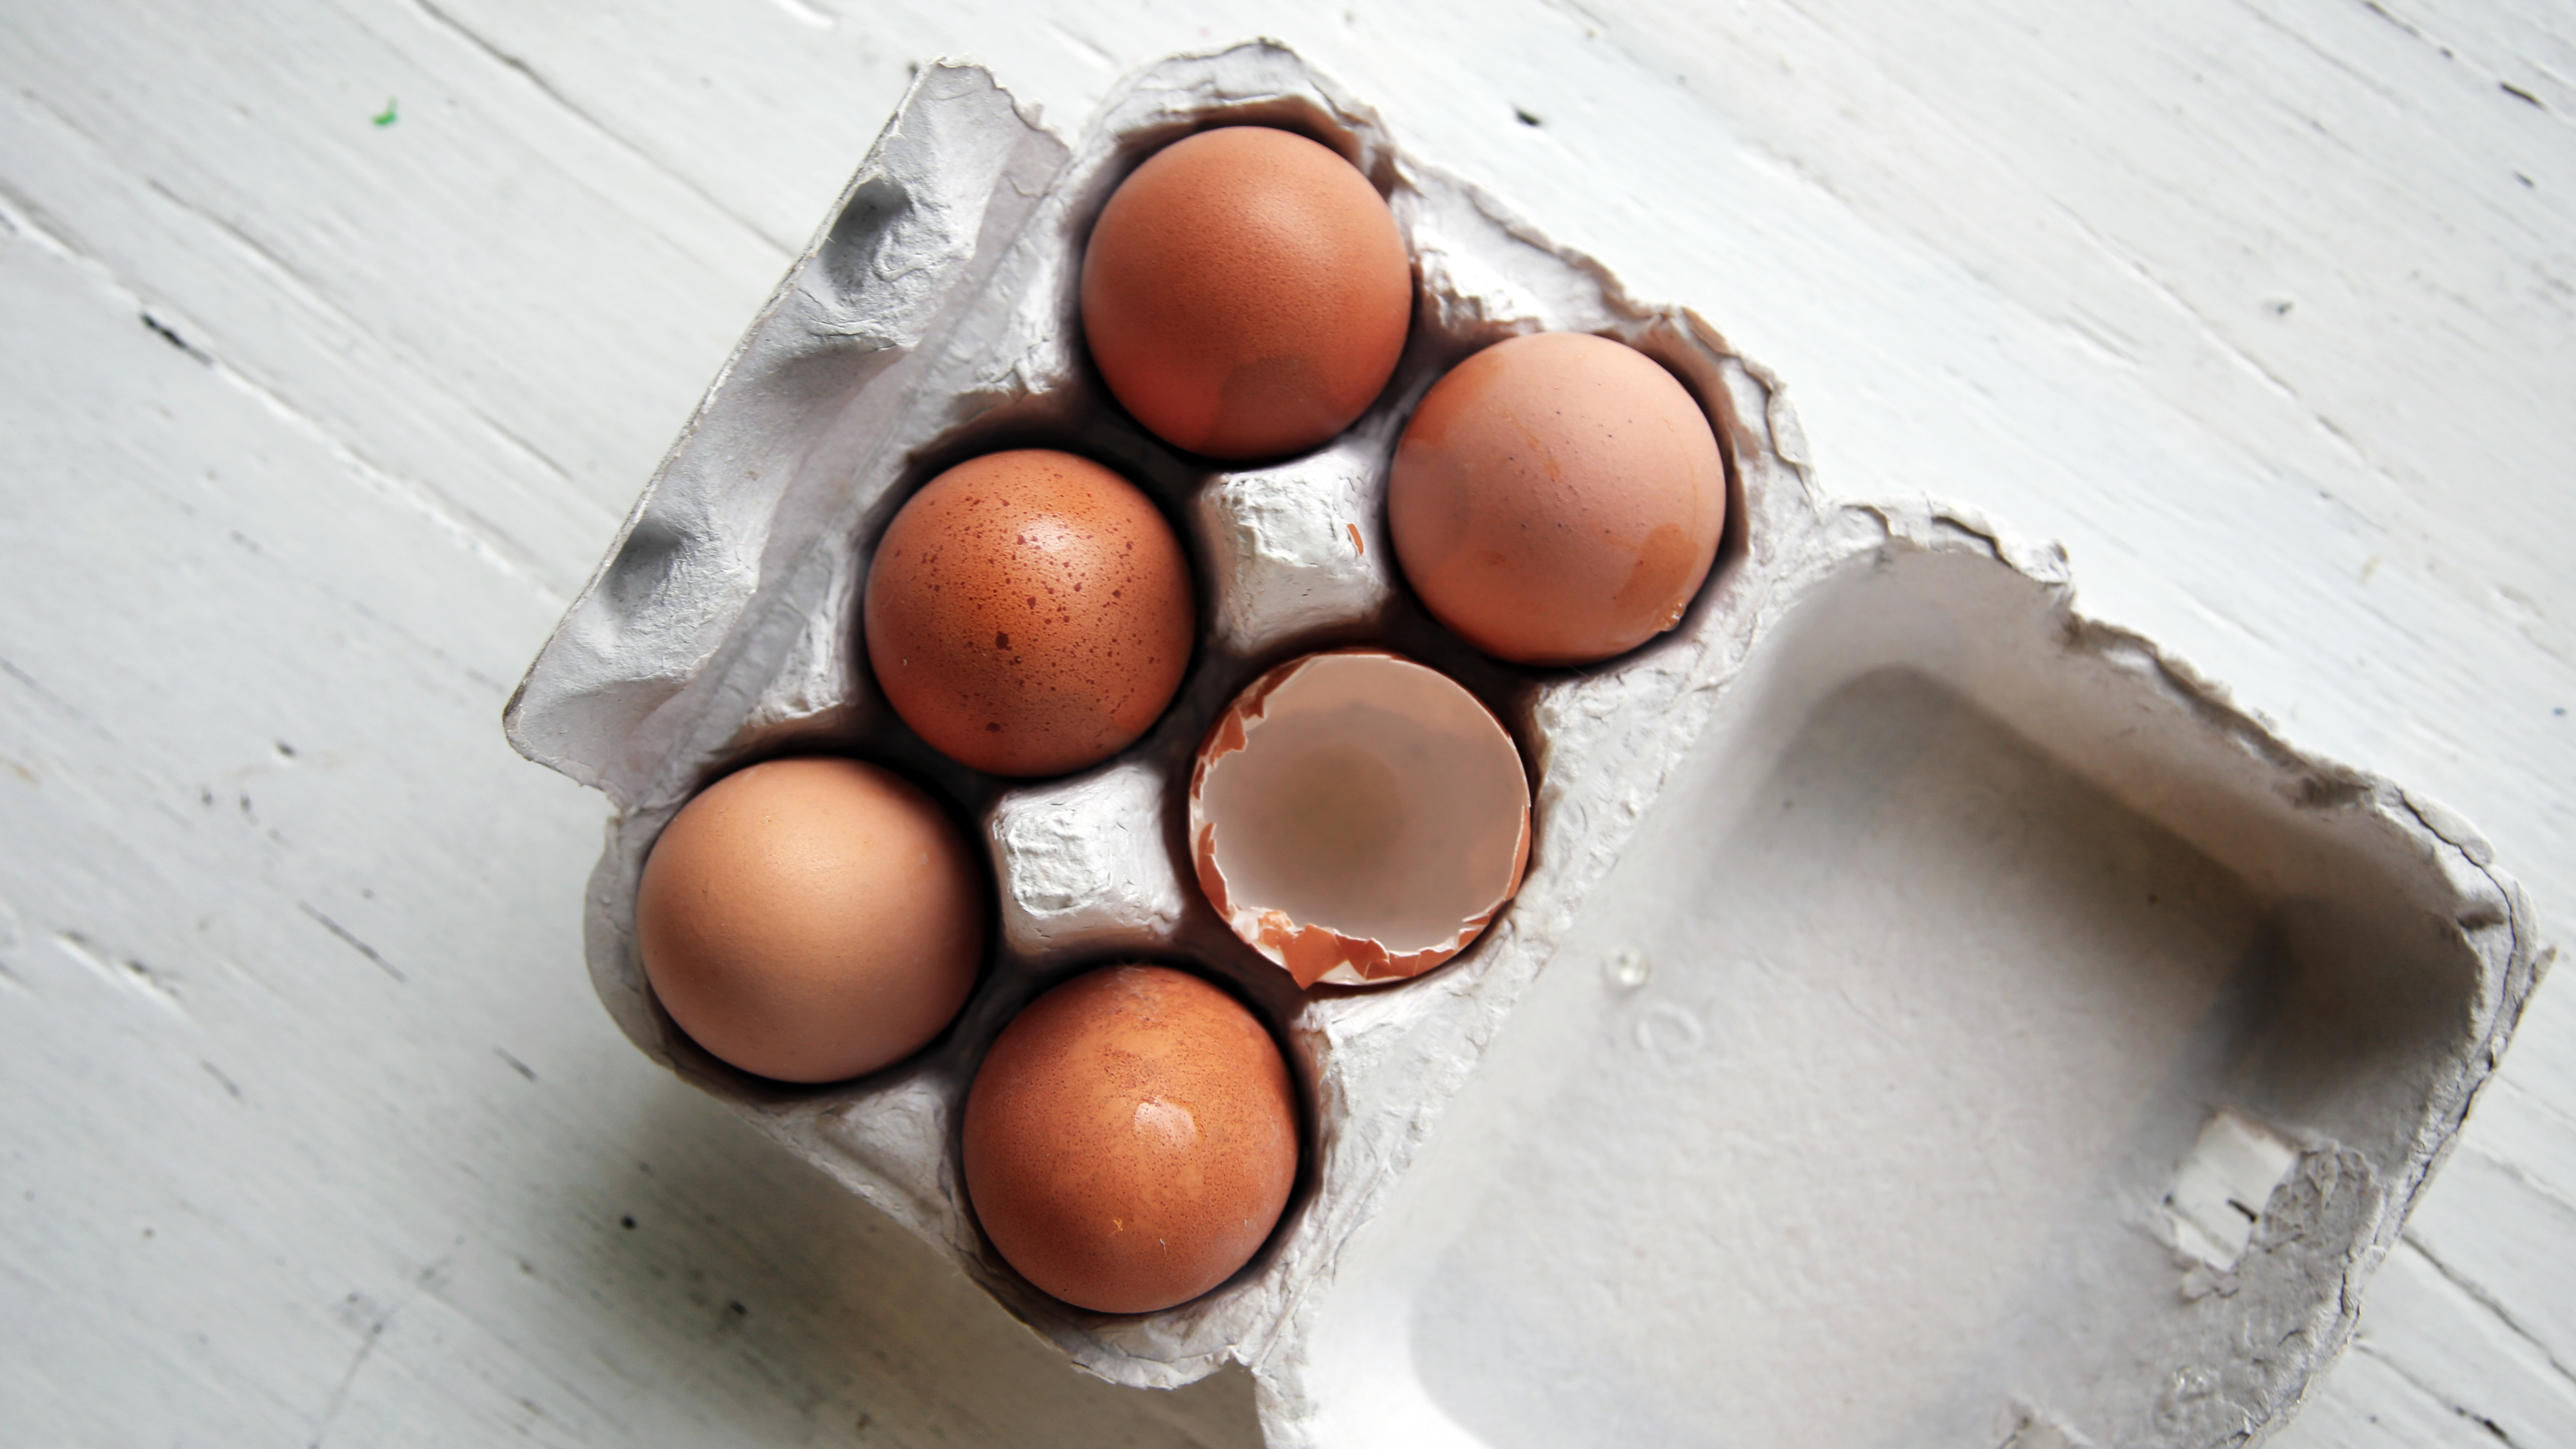
food, ingredient, produce, baking, dessert, shell, egg, bake, protein, chocolate truffle